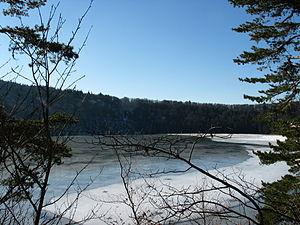
Le Lac Pavin partiellement gelé.
Le lac Pavin est un lac d'origine volcanique situé dans les monts Dore, en Auvergne, sur le territoire de la commune de Besse-et-Saint-Anastaise.